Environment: real
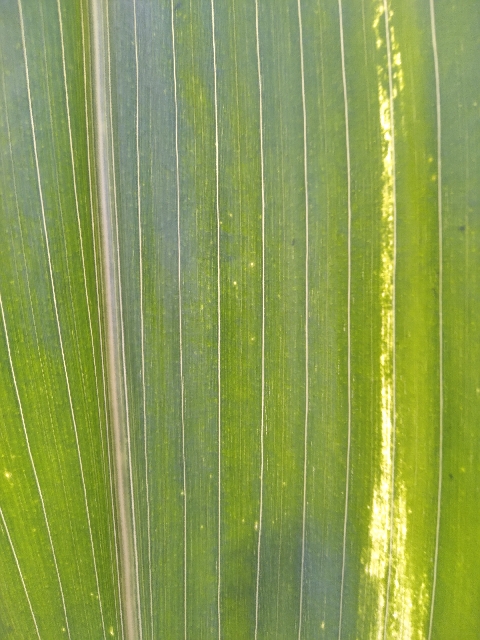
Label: lethal_necrosis